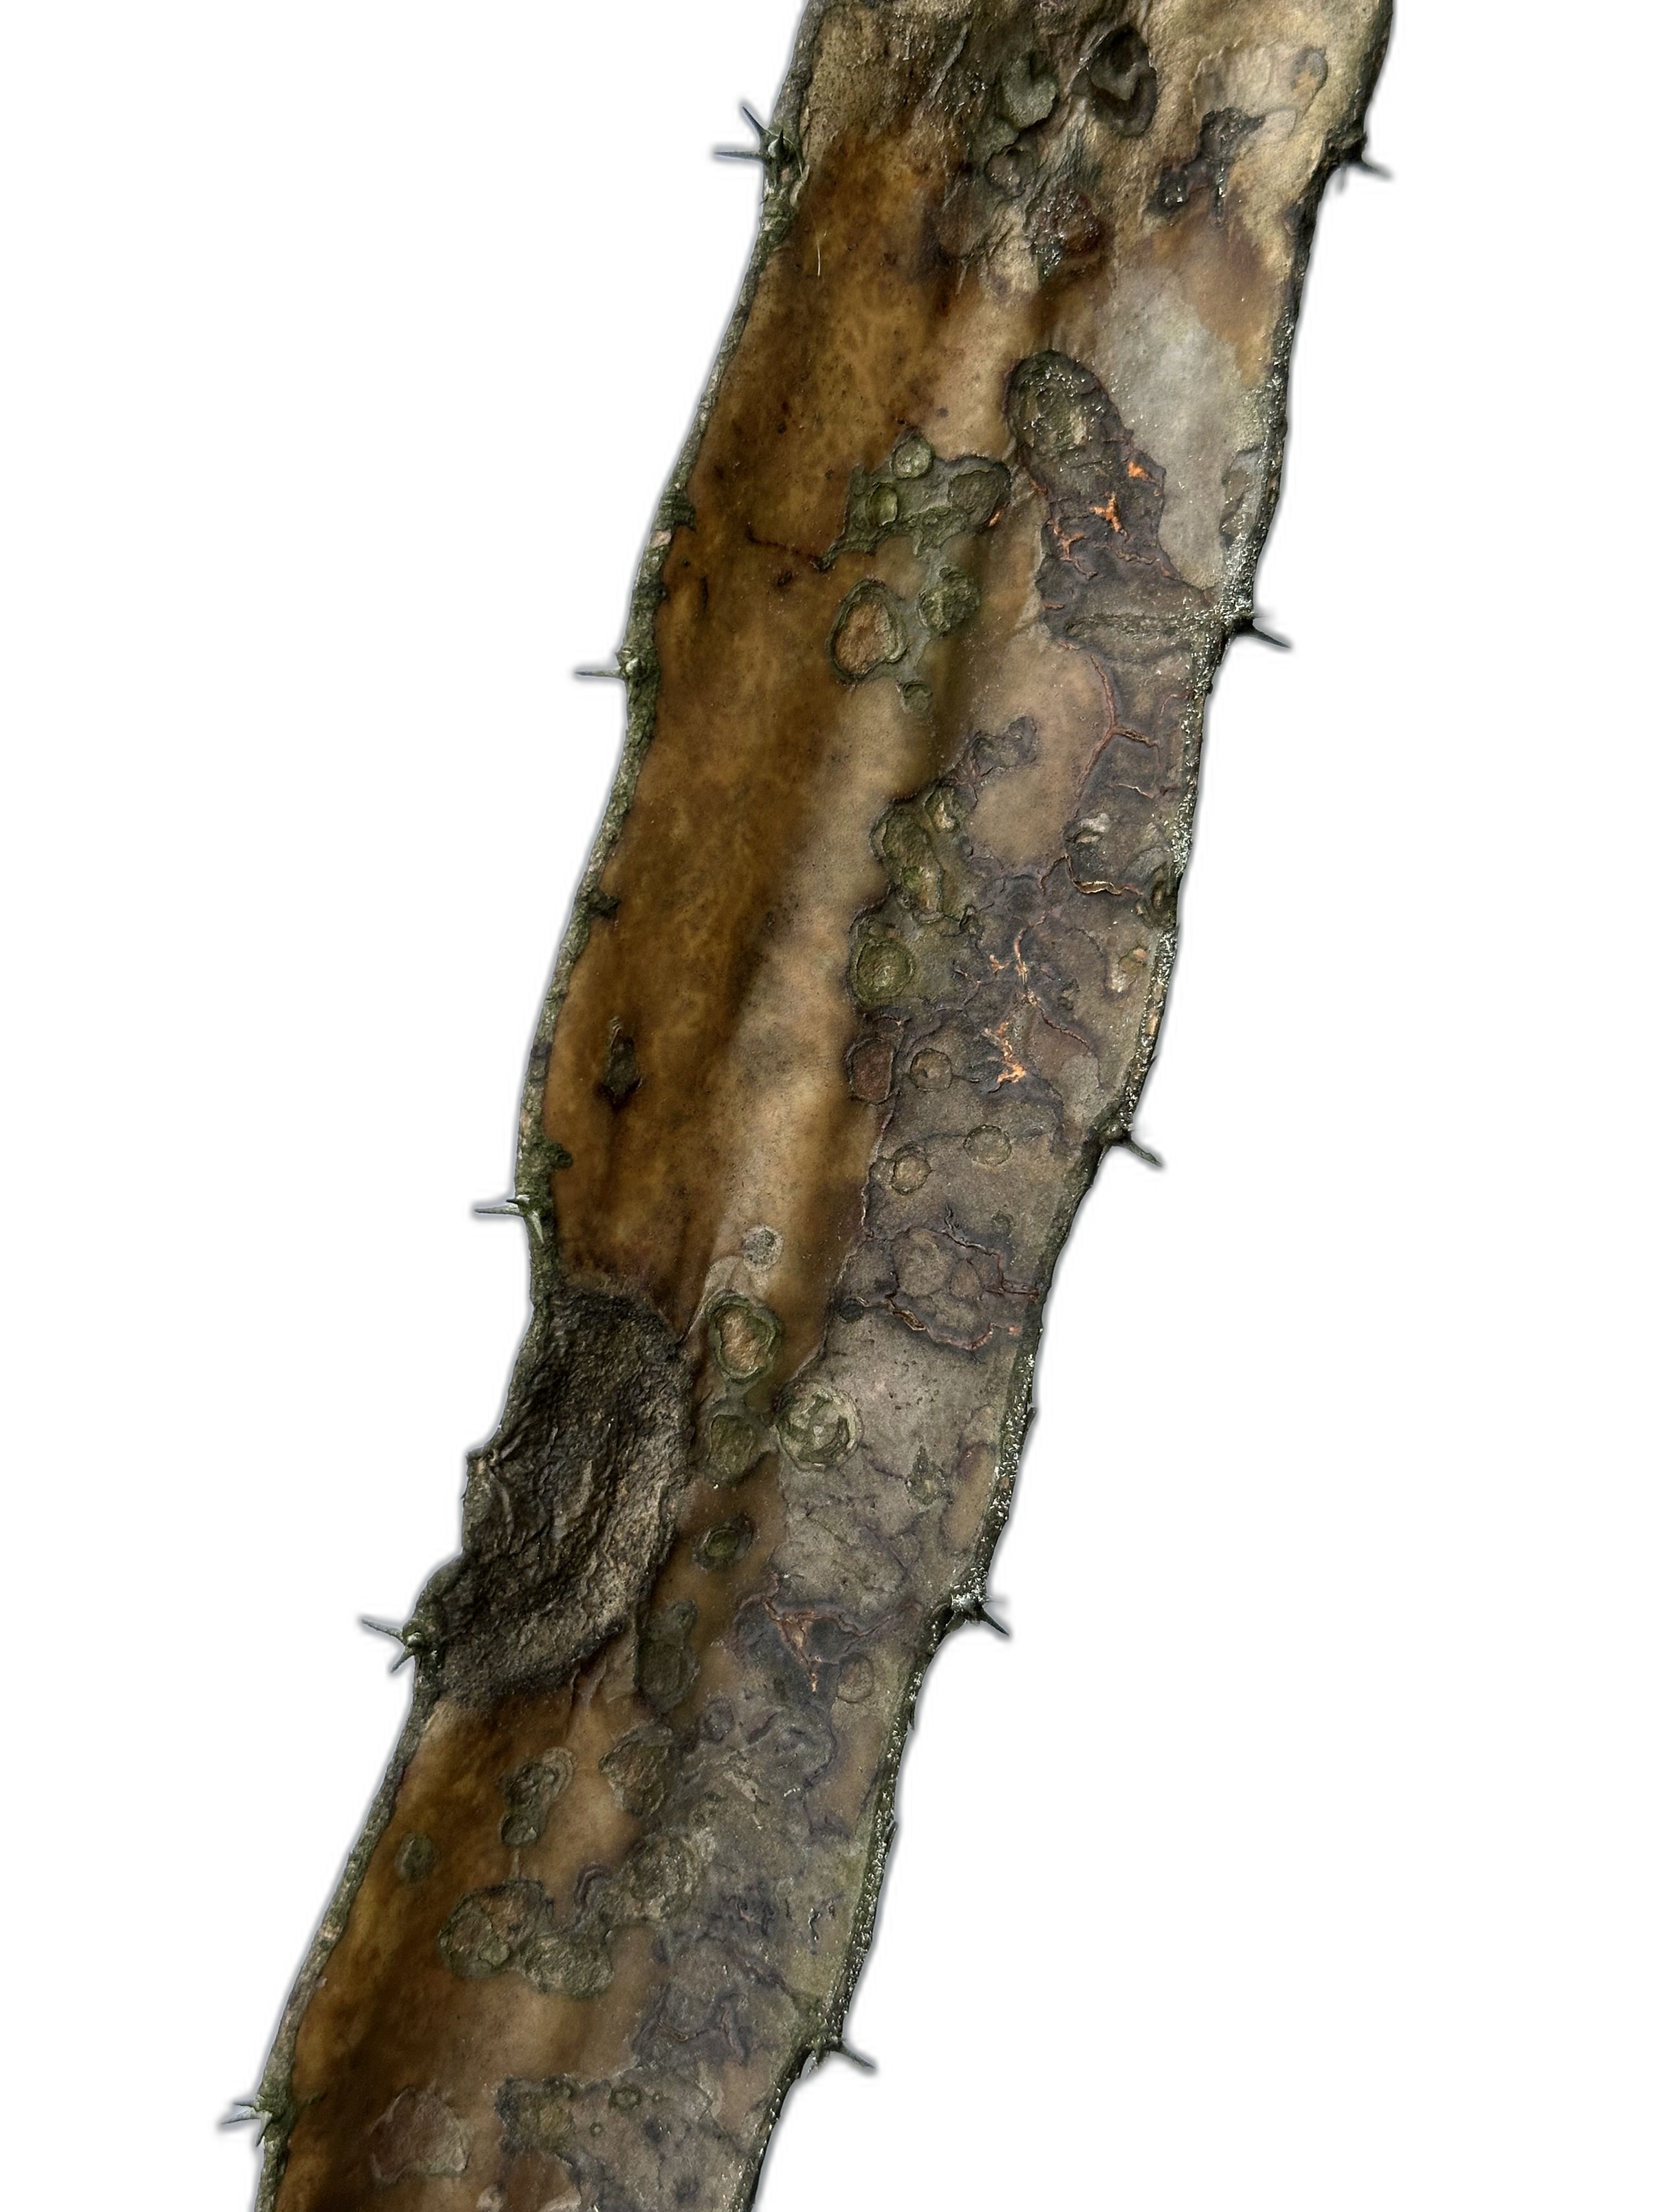
Label: Bad leaf